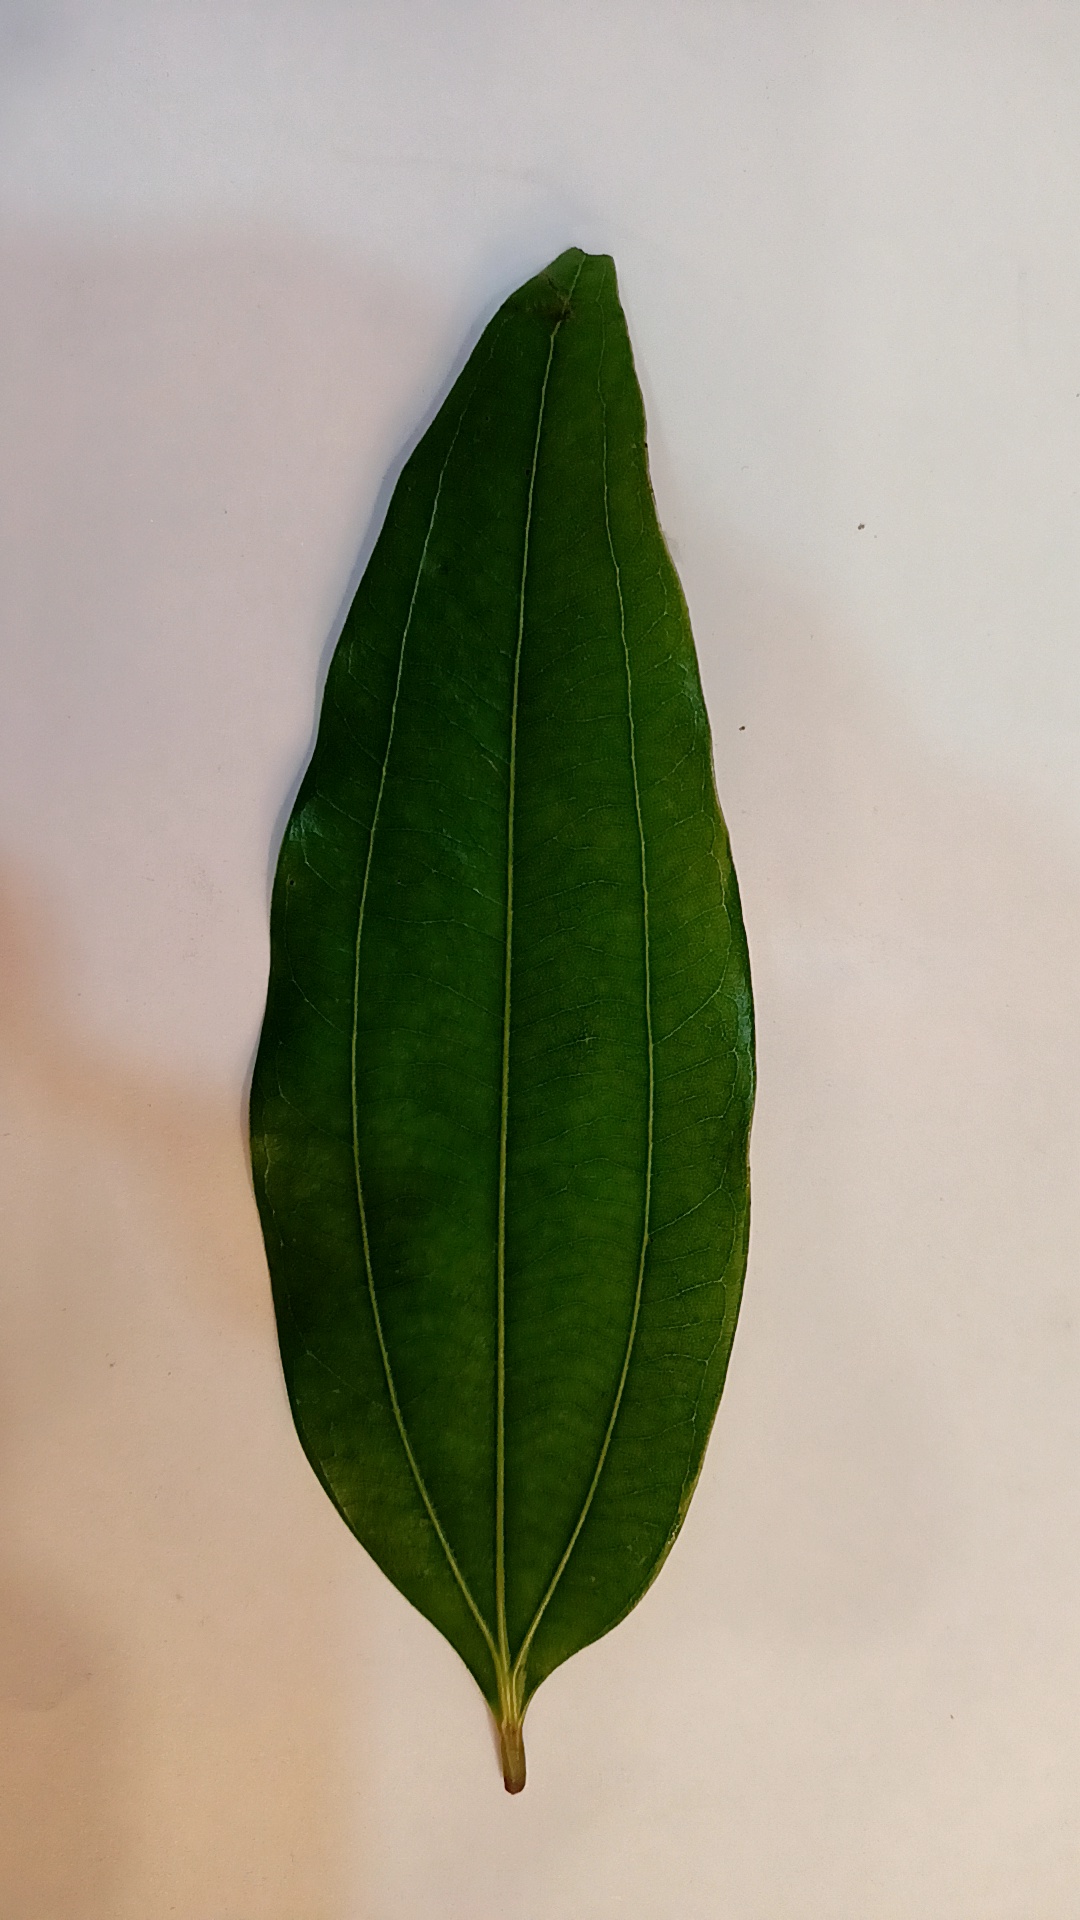
Label: Healthy